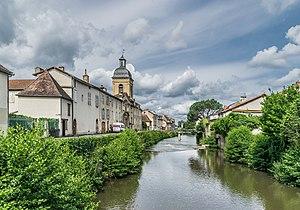
Saint-Céré est une commune française située dans le département du Lot en région Occitanie.